COVID-19 vaccination in the United Kingdom

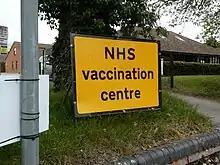
A sign for a vaccination centre

During the rollout of the Pfizer–BioNTech vaccine first doses, the UK government announced on 30 December 2020 that future deployment would focus on that initial dose, rather than giving the required two doses as quickly as possible. The announcement of this plan coincided with the approval of the Oxford–AstraZeneca vaccine, and so represented the strategy to roll out the two vaccines. The government stated that prioritising the first dose was on advice from the Joint Committee on Vaccination and Immunisation (JCVI) and further assured that everyone would still receive their second dose within 12 weeks of their first. Despite this, Margaret Keenan, who was the first person outside of trials to receive a dose of the Pfizer–BioNTech vaccine, returned to hospital on 29 December 2020 for her follow-up injection. This was exactly three weeks after her first, in accordance with the original plan until the announcement of the new strategy. By receiving her second dose, Keenan completed the vaccination process.